Frédéric Montenard

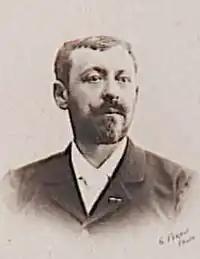
Frédéric Montenard (date unknown)

Frédéric Montenard (17 May 1849, Paris – 11 February 1926, Besse-sur-Issole) was a French landscape and seascape painter.